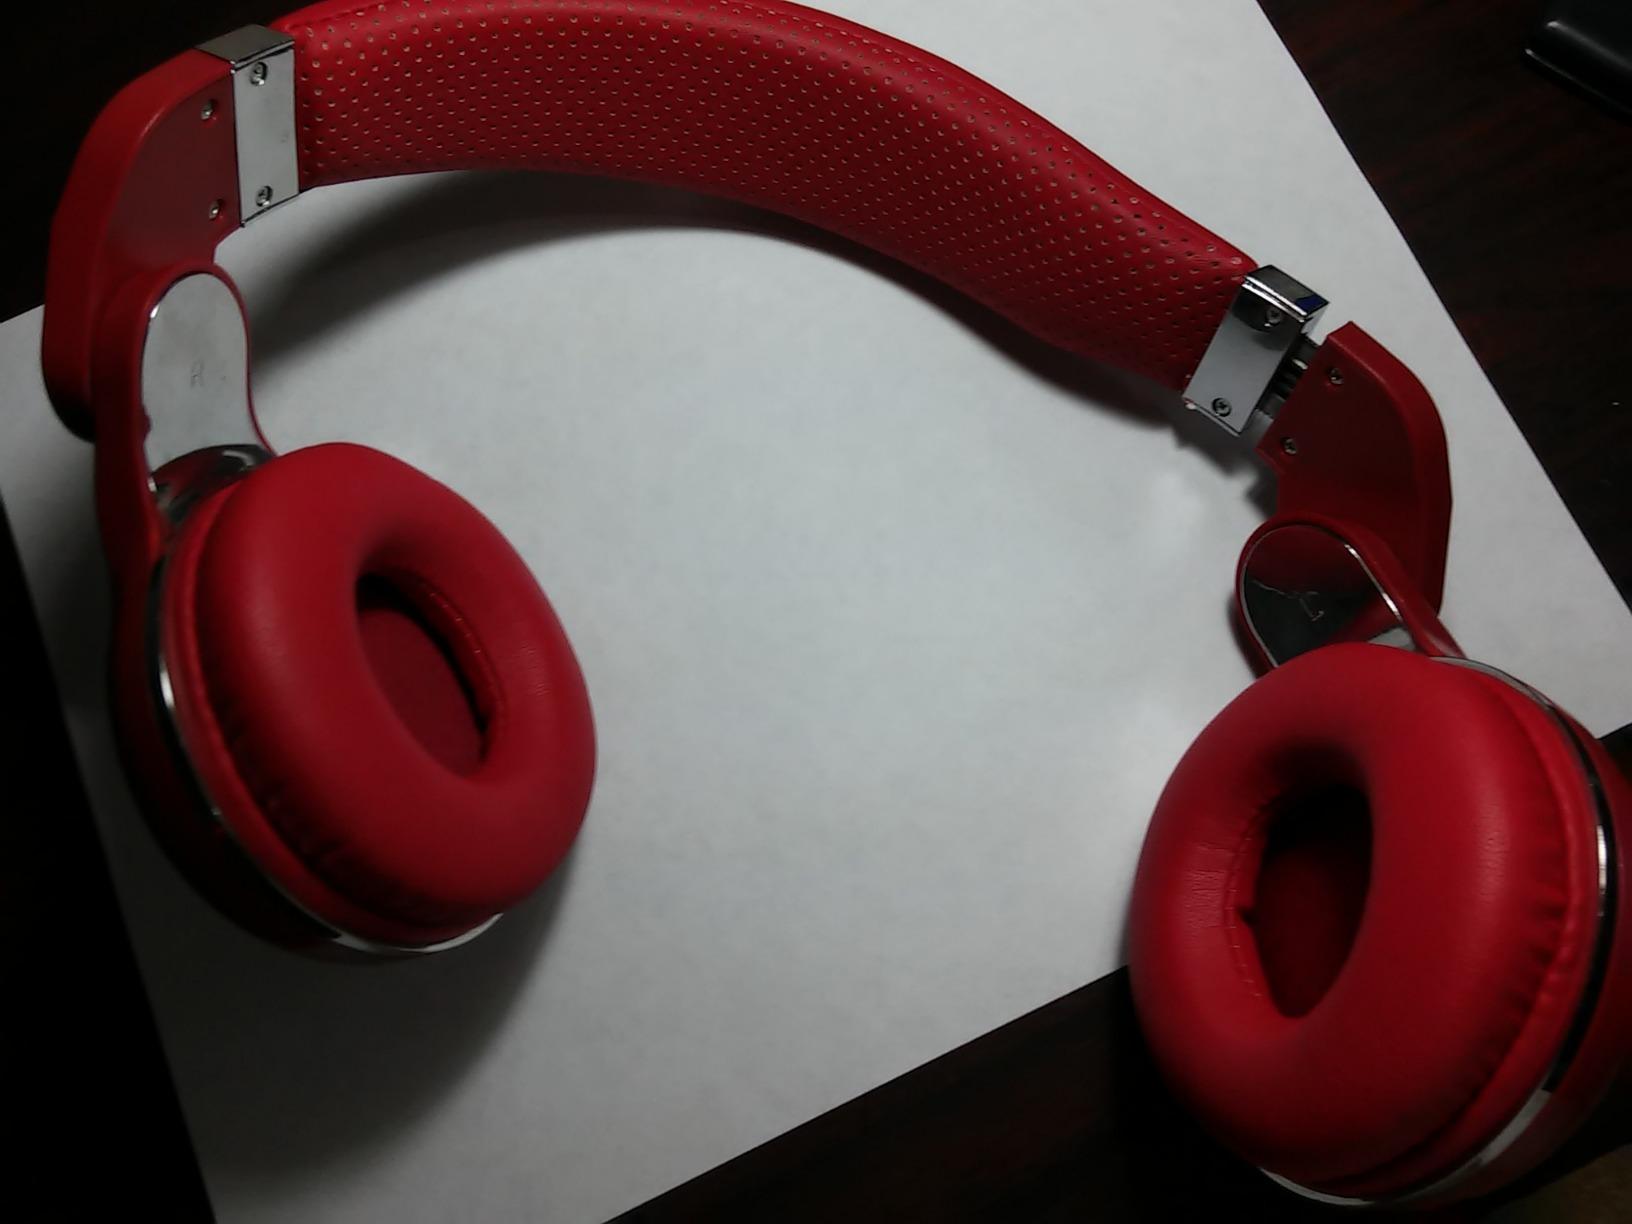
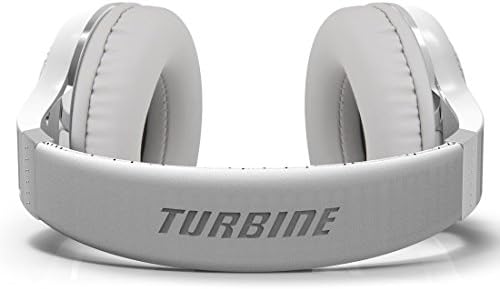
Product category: headphones
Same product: no